History of the University of Santo Tomas

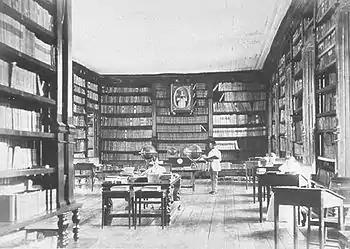
The old University library in Intramuros consisted of Benavides' collection of books related to philosophy, theology, and law.

In December 1878, the rector conceived the idea of erecting a monument with a statue of the founder in the Plaza de Santo Tomás in Intramuros. The Benavides statue was made in Paris in 1889 through funds collected by the faculty, students, and friends of the university. It was inaugurated on July 2, 1891 – opening of the school year. The statue is a bronze figure of Benavides on a pedestal facing the old campus in Intramuros. The base of the statue has the name of the sculptor and year of the make: Tony Noël, 1889. The pedestal was decorated with the seals of the Dominican Order and the university, as well as plaques on which were written the history of UST and a brief biography of the archbishop.